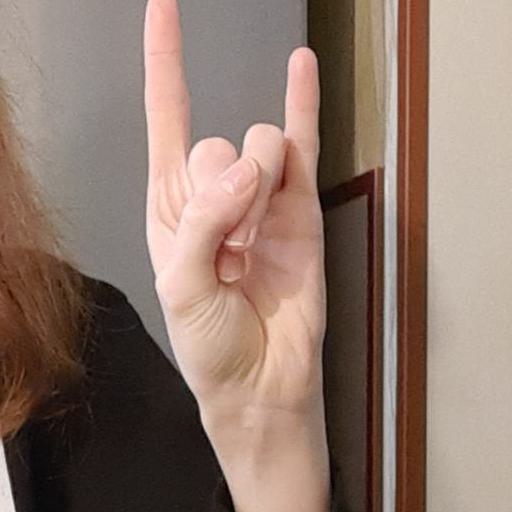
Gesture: rock